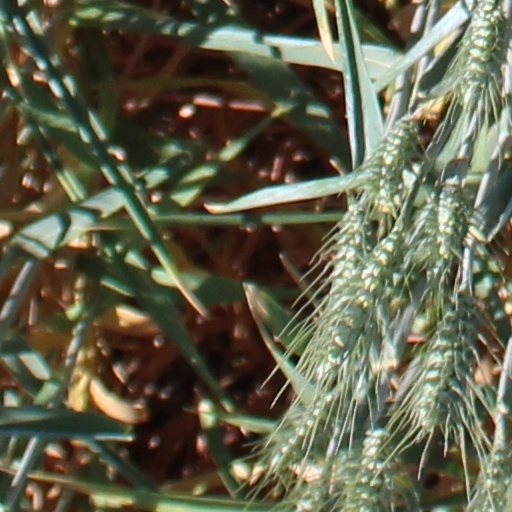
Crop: wheat